Anti-Socialist Laws

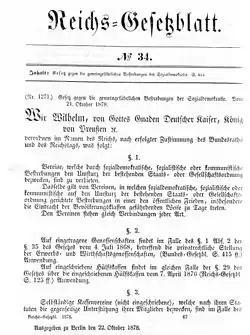
The official promulgation of the Anti-Socialist Law in the of 21 October 1878

The Anti-Socialist Laws or Socialist Laws (officially , "Law against the public danger of social democratic endeavors") was an act of the Reichstag of the German Empire passed on 19 October 1878. After its original two-and-a-half year term had been extended four times, it was allowed to lapse on 30 September 1890"." Its many provisions and extensions have led to it frequently being referred to in the plural even though it was a single law.